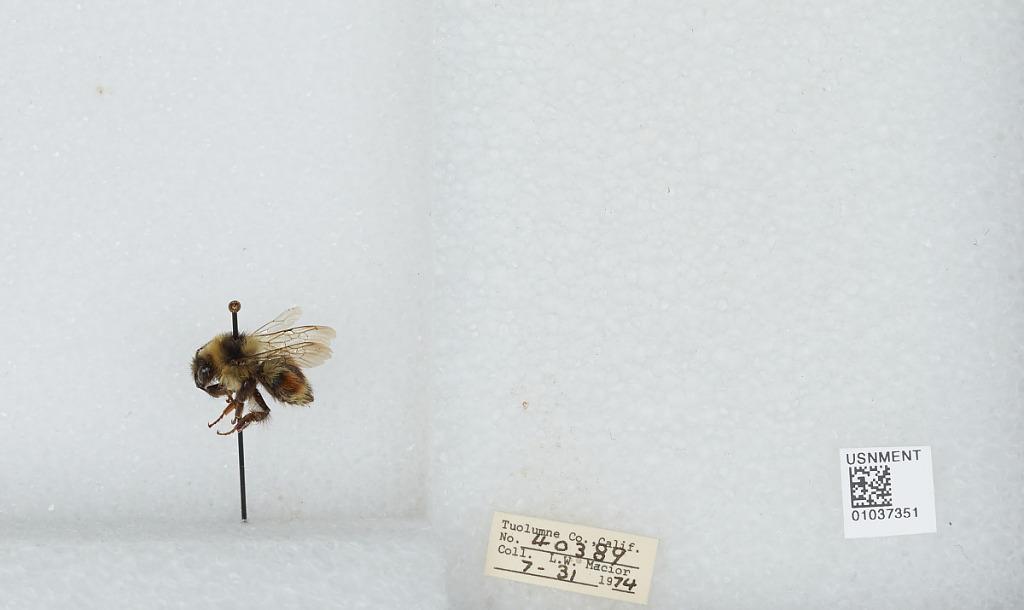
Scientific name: Bombus (Cullumanobombus) rufocinctus Cresson
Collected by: L. Macior
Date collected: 1974-7-31
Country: United States
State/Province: California
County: Tuolumne
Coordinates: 38.02, -119.93